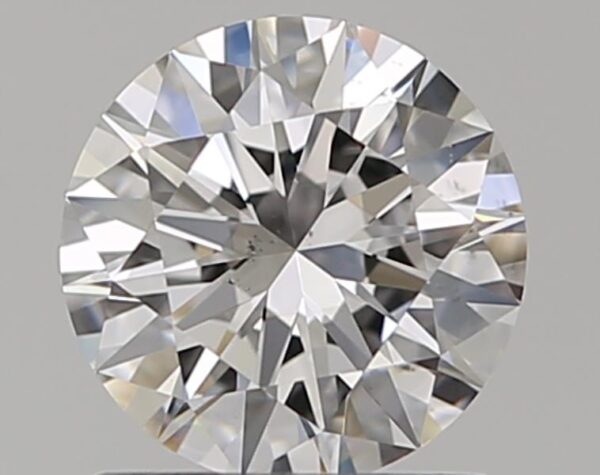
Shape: round
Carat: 0.9
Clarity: VS2
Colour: F
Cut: EX
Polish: EX
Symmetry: EX
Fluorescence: N
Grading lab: GIA
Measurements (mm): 6.23 x 6.27 x 3.8